Pedaliodes

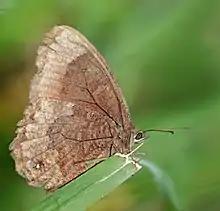
Dejected pedalio"Pedaliodes dejecta dejecta"Panama

Pedaliodes is a genus of butterflies from the subfamily Satyrinae in the family Nymphalidae found from Mexico to South America. The genus was erected by Arthur Gardiner Butler in 1867.